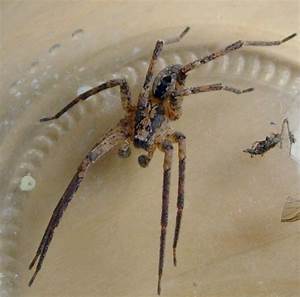
Label: ragno